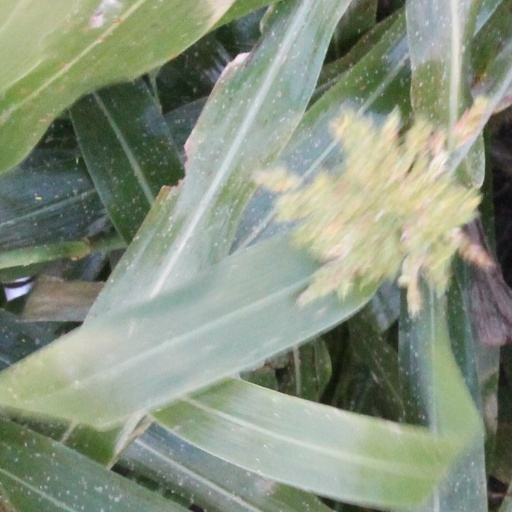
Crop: sorghum